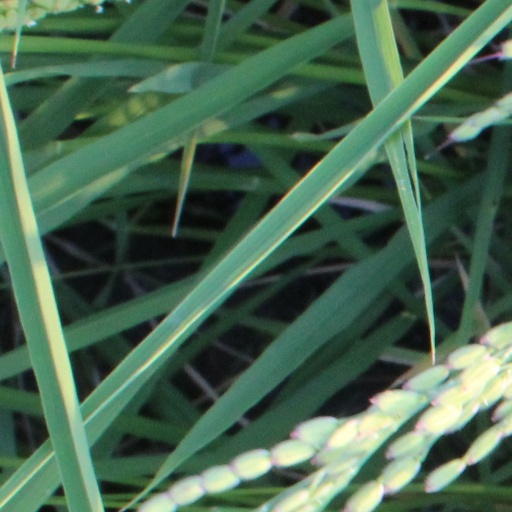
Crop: rice